Gupta Empire

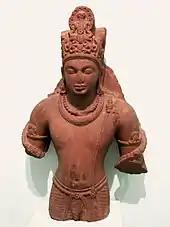
Sculpture of Vishnu (red sandstone), 5th century CE.

Ramagupta is known from a sixth-century play, the "Devichandragupta", in which he surrenders his queen to the enemy Sakas, forcing his brother Chandragupta to sneak into the enemy camp to rescue her and kill the Saka king. The historicity of these events is unclear, but Ramagupta's existence is confirmed by three Jain statues found at Durjanpur, with inscriptions referring to him as the "Maharajadhiraja". A large number of his copper coins also have been found from the Eran-Vidisha region and classified in five distinct types, which include the "Garuda", "Garudadhvaja", "lion" and "border legend" types. The Brahmi legends on these coins are written in the early Gupta style.